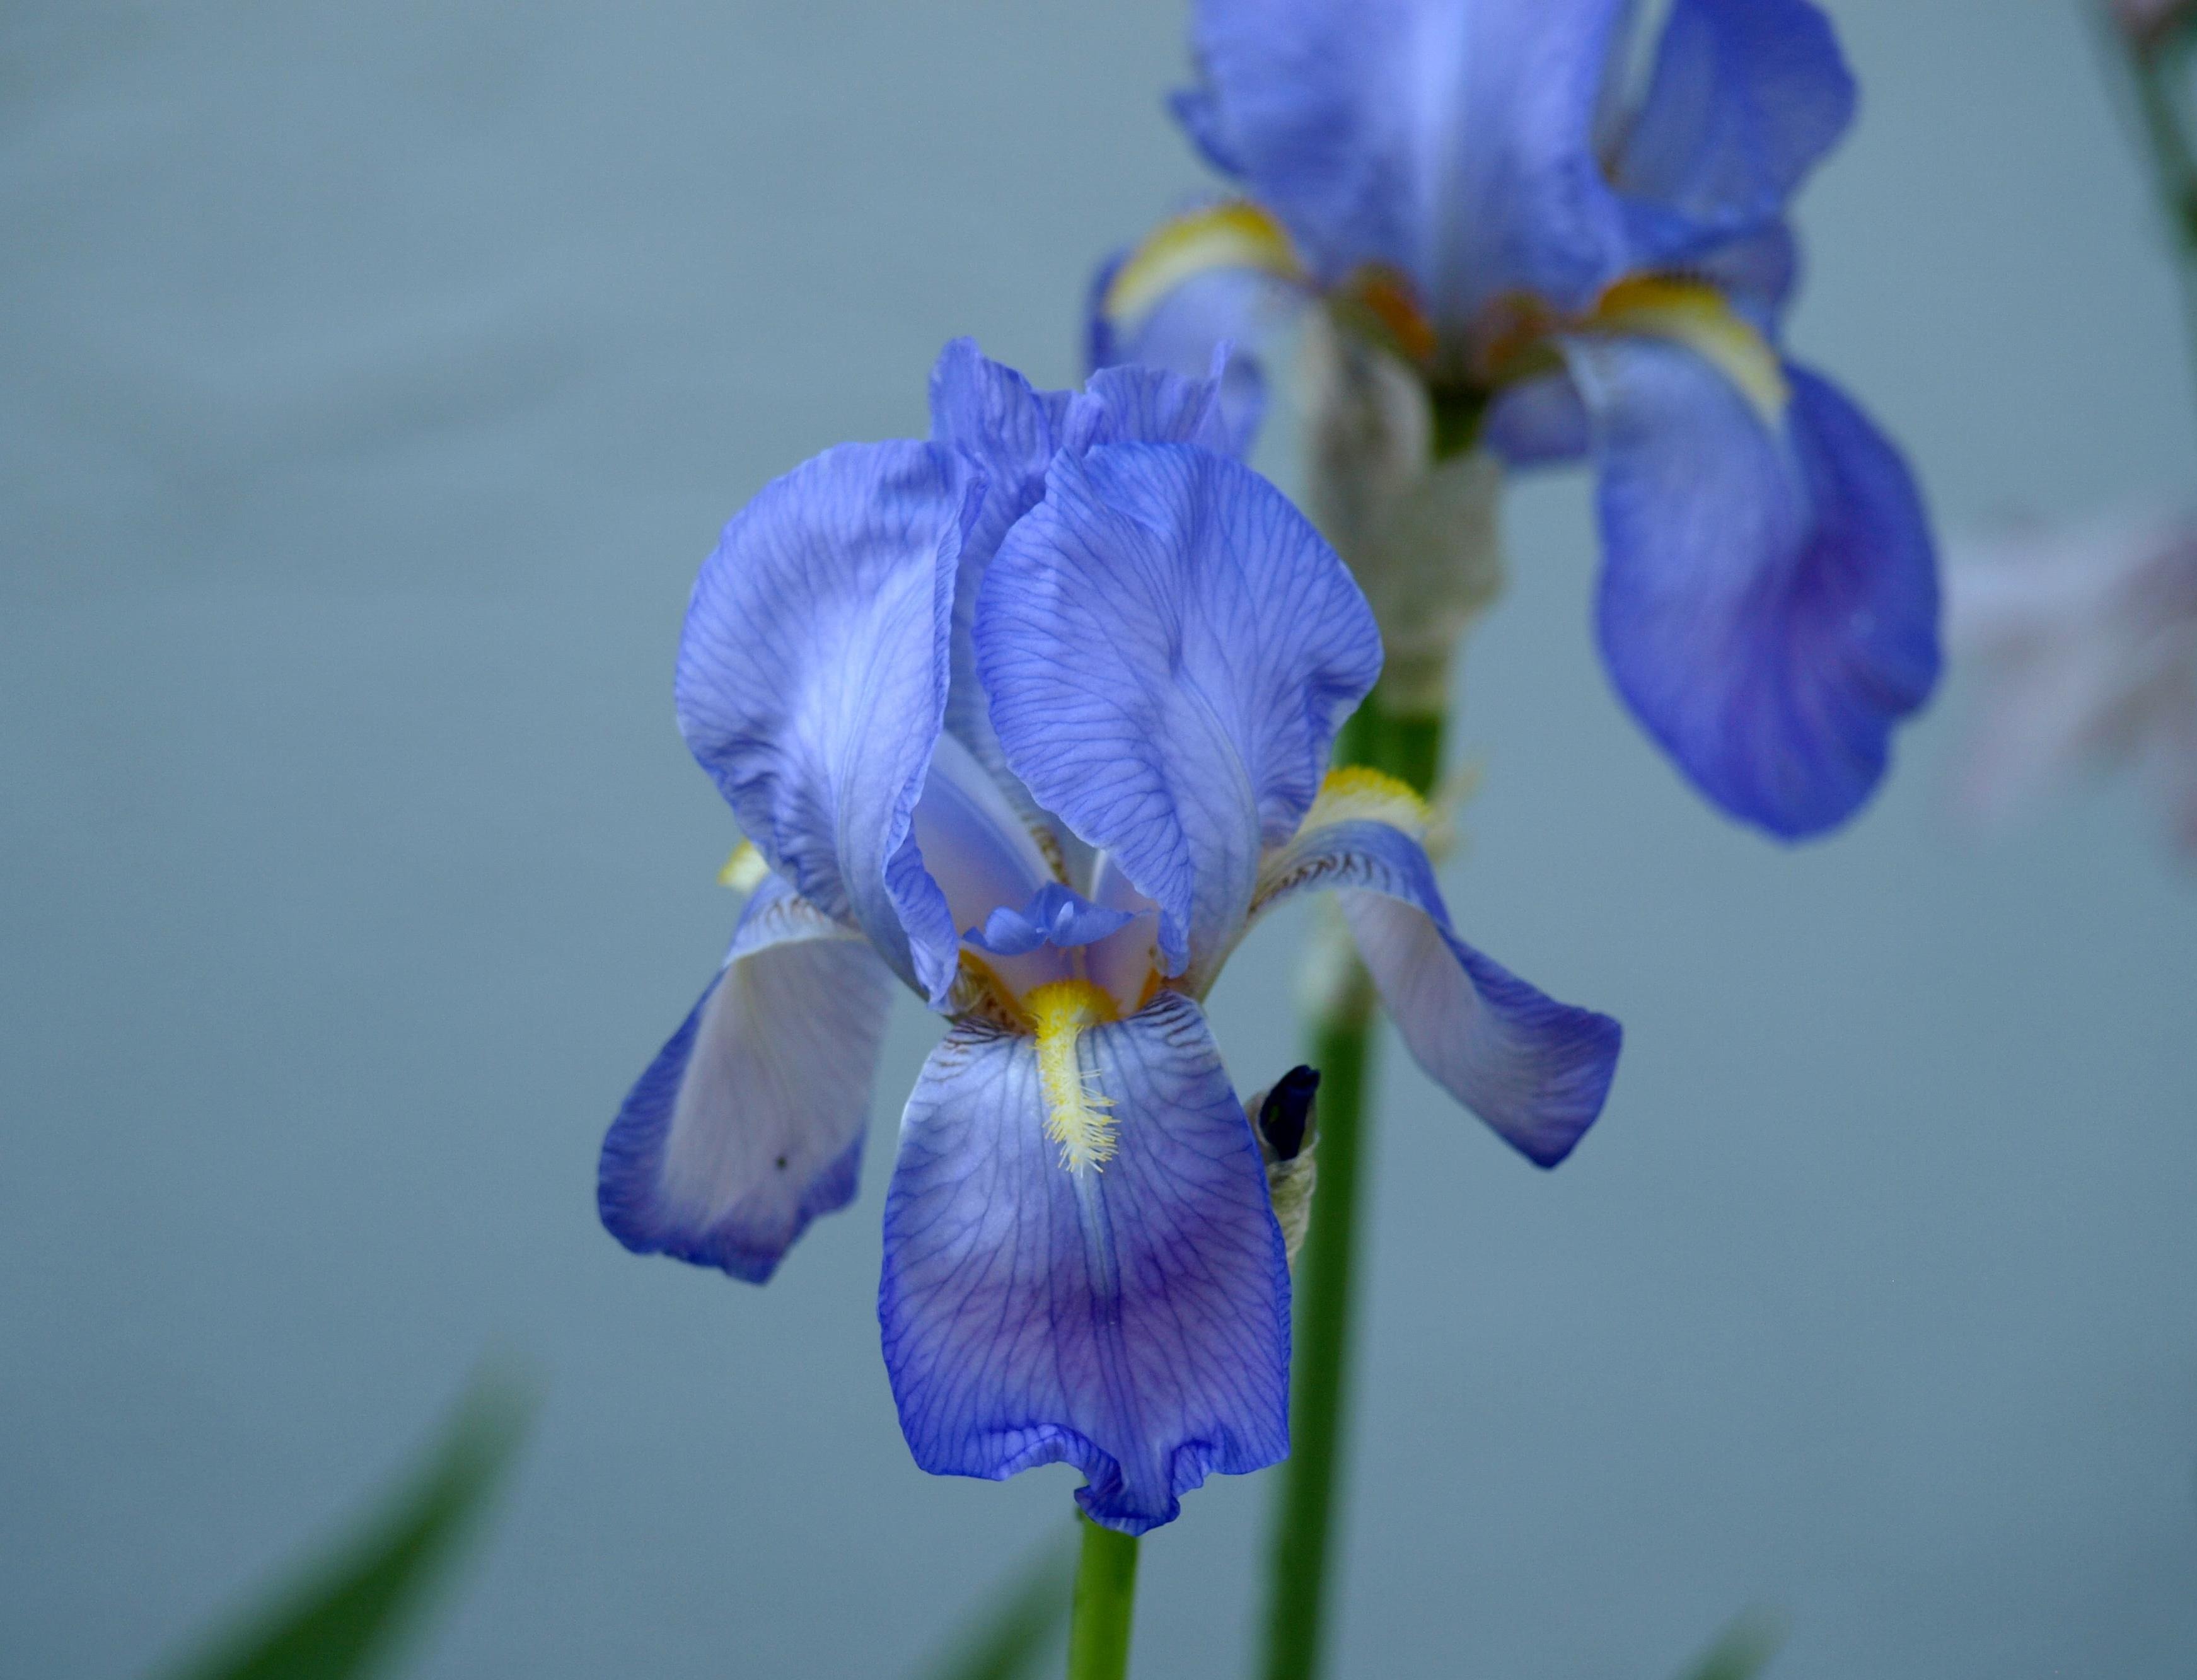
blossom, plant, flower, petal, bloom, spring, botany, blue, flora, iris, eye, organ, macro photography, flowering plant, iris versicolor, plant stem, land plant, iris family